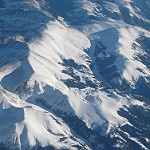
Label: mountain